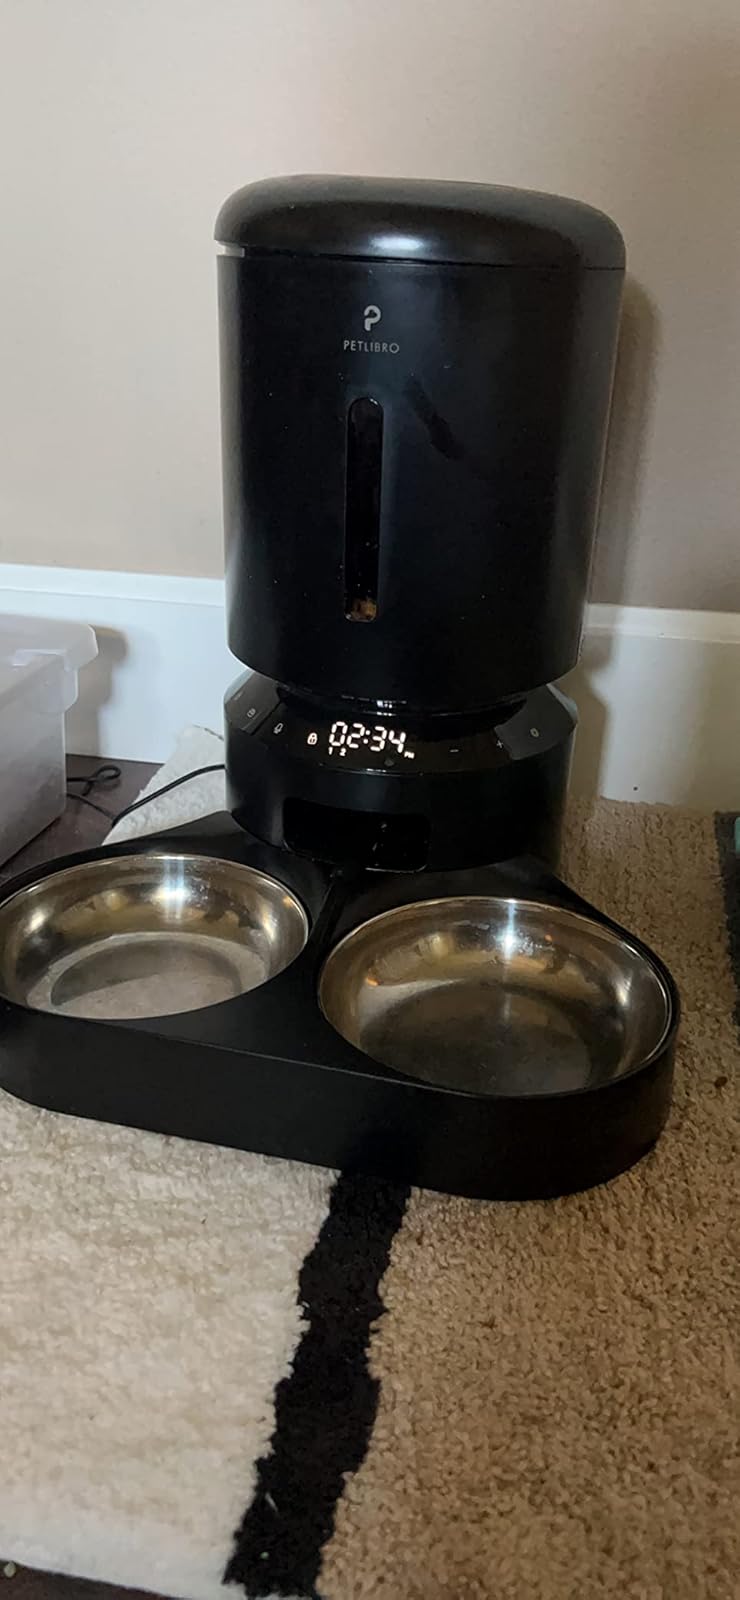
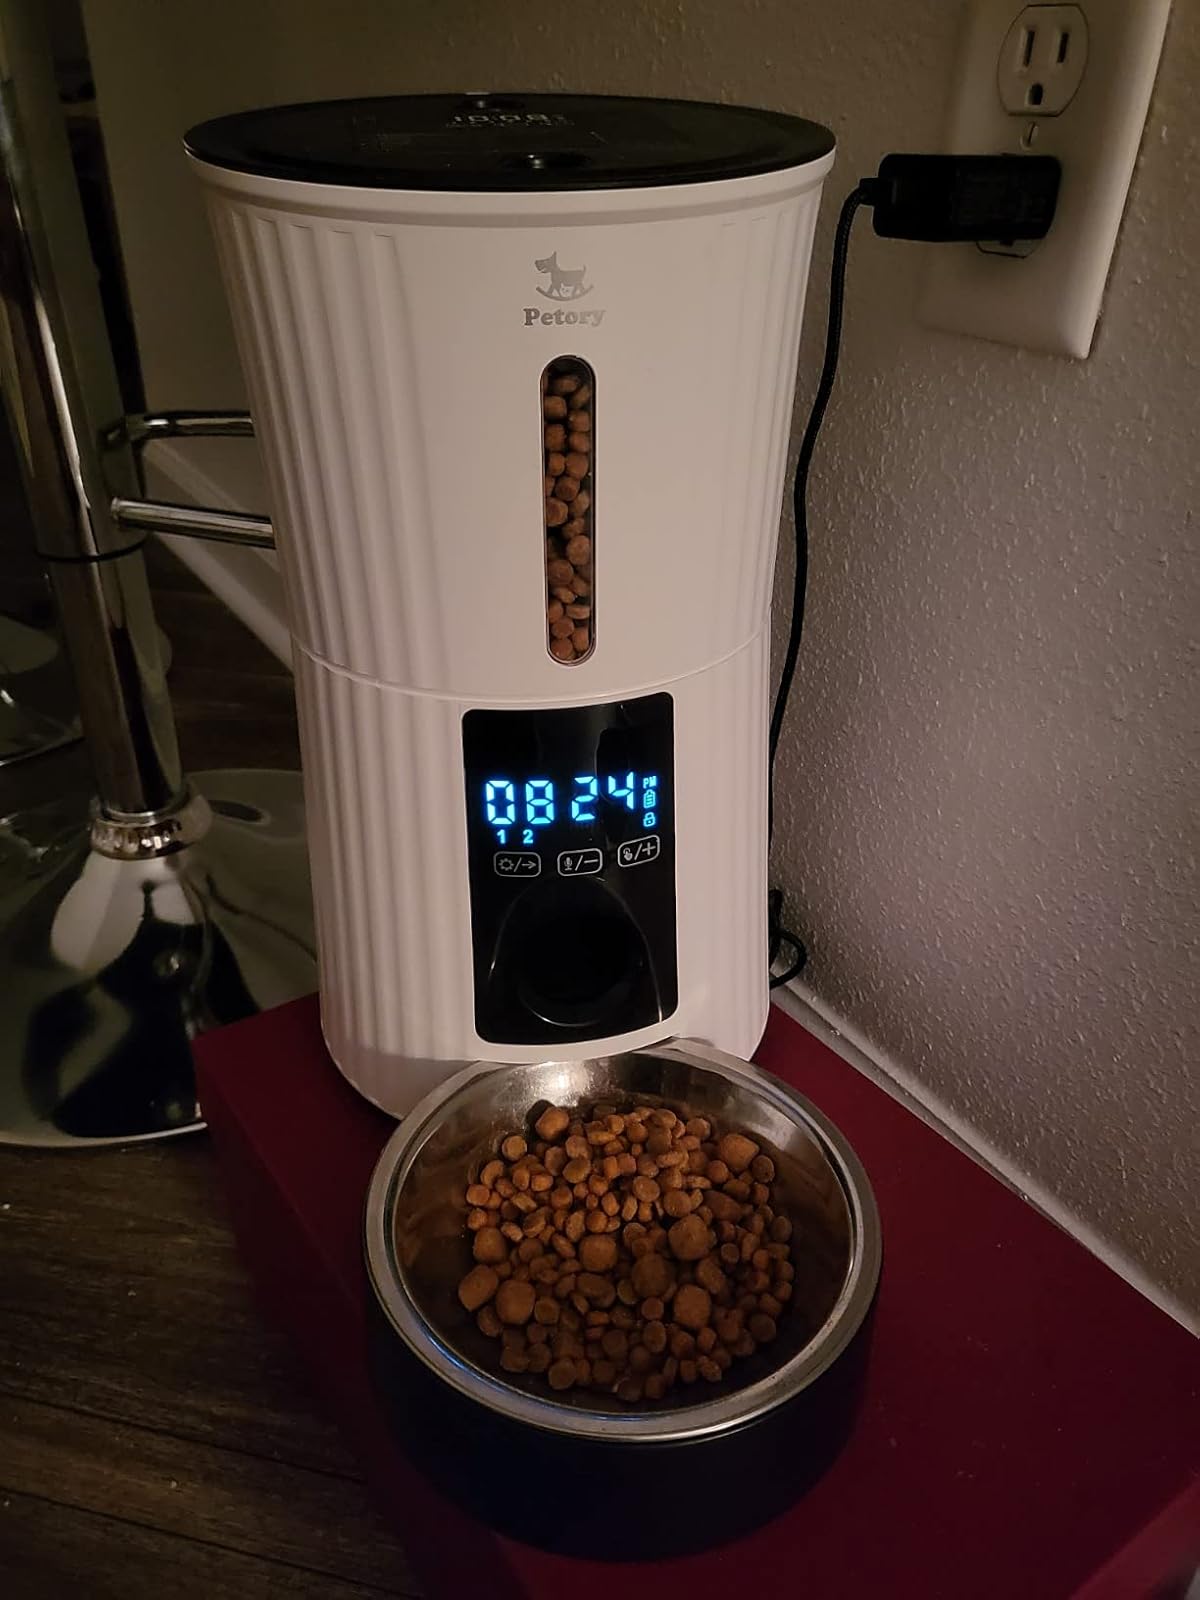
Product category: items_feeder
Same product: no